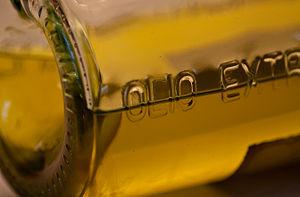
La liste des huiles d'olive italiennes recense les huiles d'olive issues de l'espèce Olea europaea produitent dans les différentes régions italiennes.